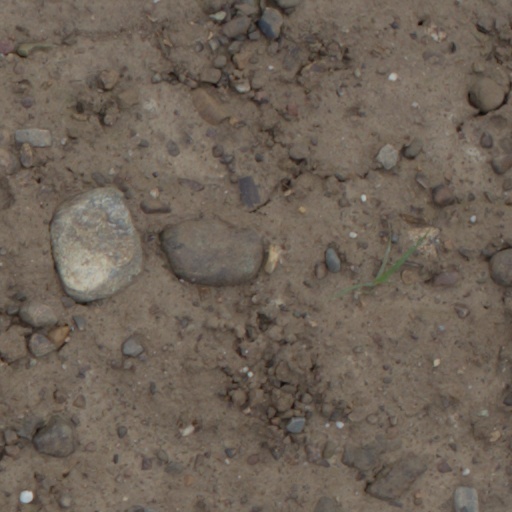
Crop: wheat